Stanford Cardinal baseball

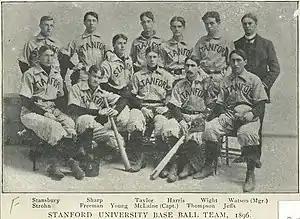
The Cardinal baseball team of 1896

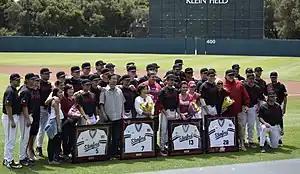
The Cardinal baseball team of 2018

The Stanford Cardinal baseball team represents Stanford University in NCAA Division I college baseball. Along with most other Stanford athletic teams, the baseball team participates in the Atlantic Coast Conference. The Cardinal play their home games on campus at Klein Field at Sunken Diamond, and they are currently coached by David Esquer.